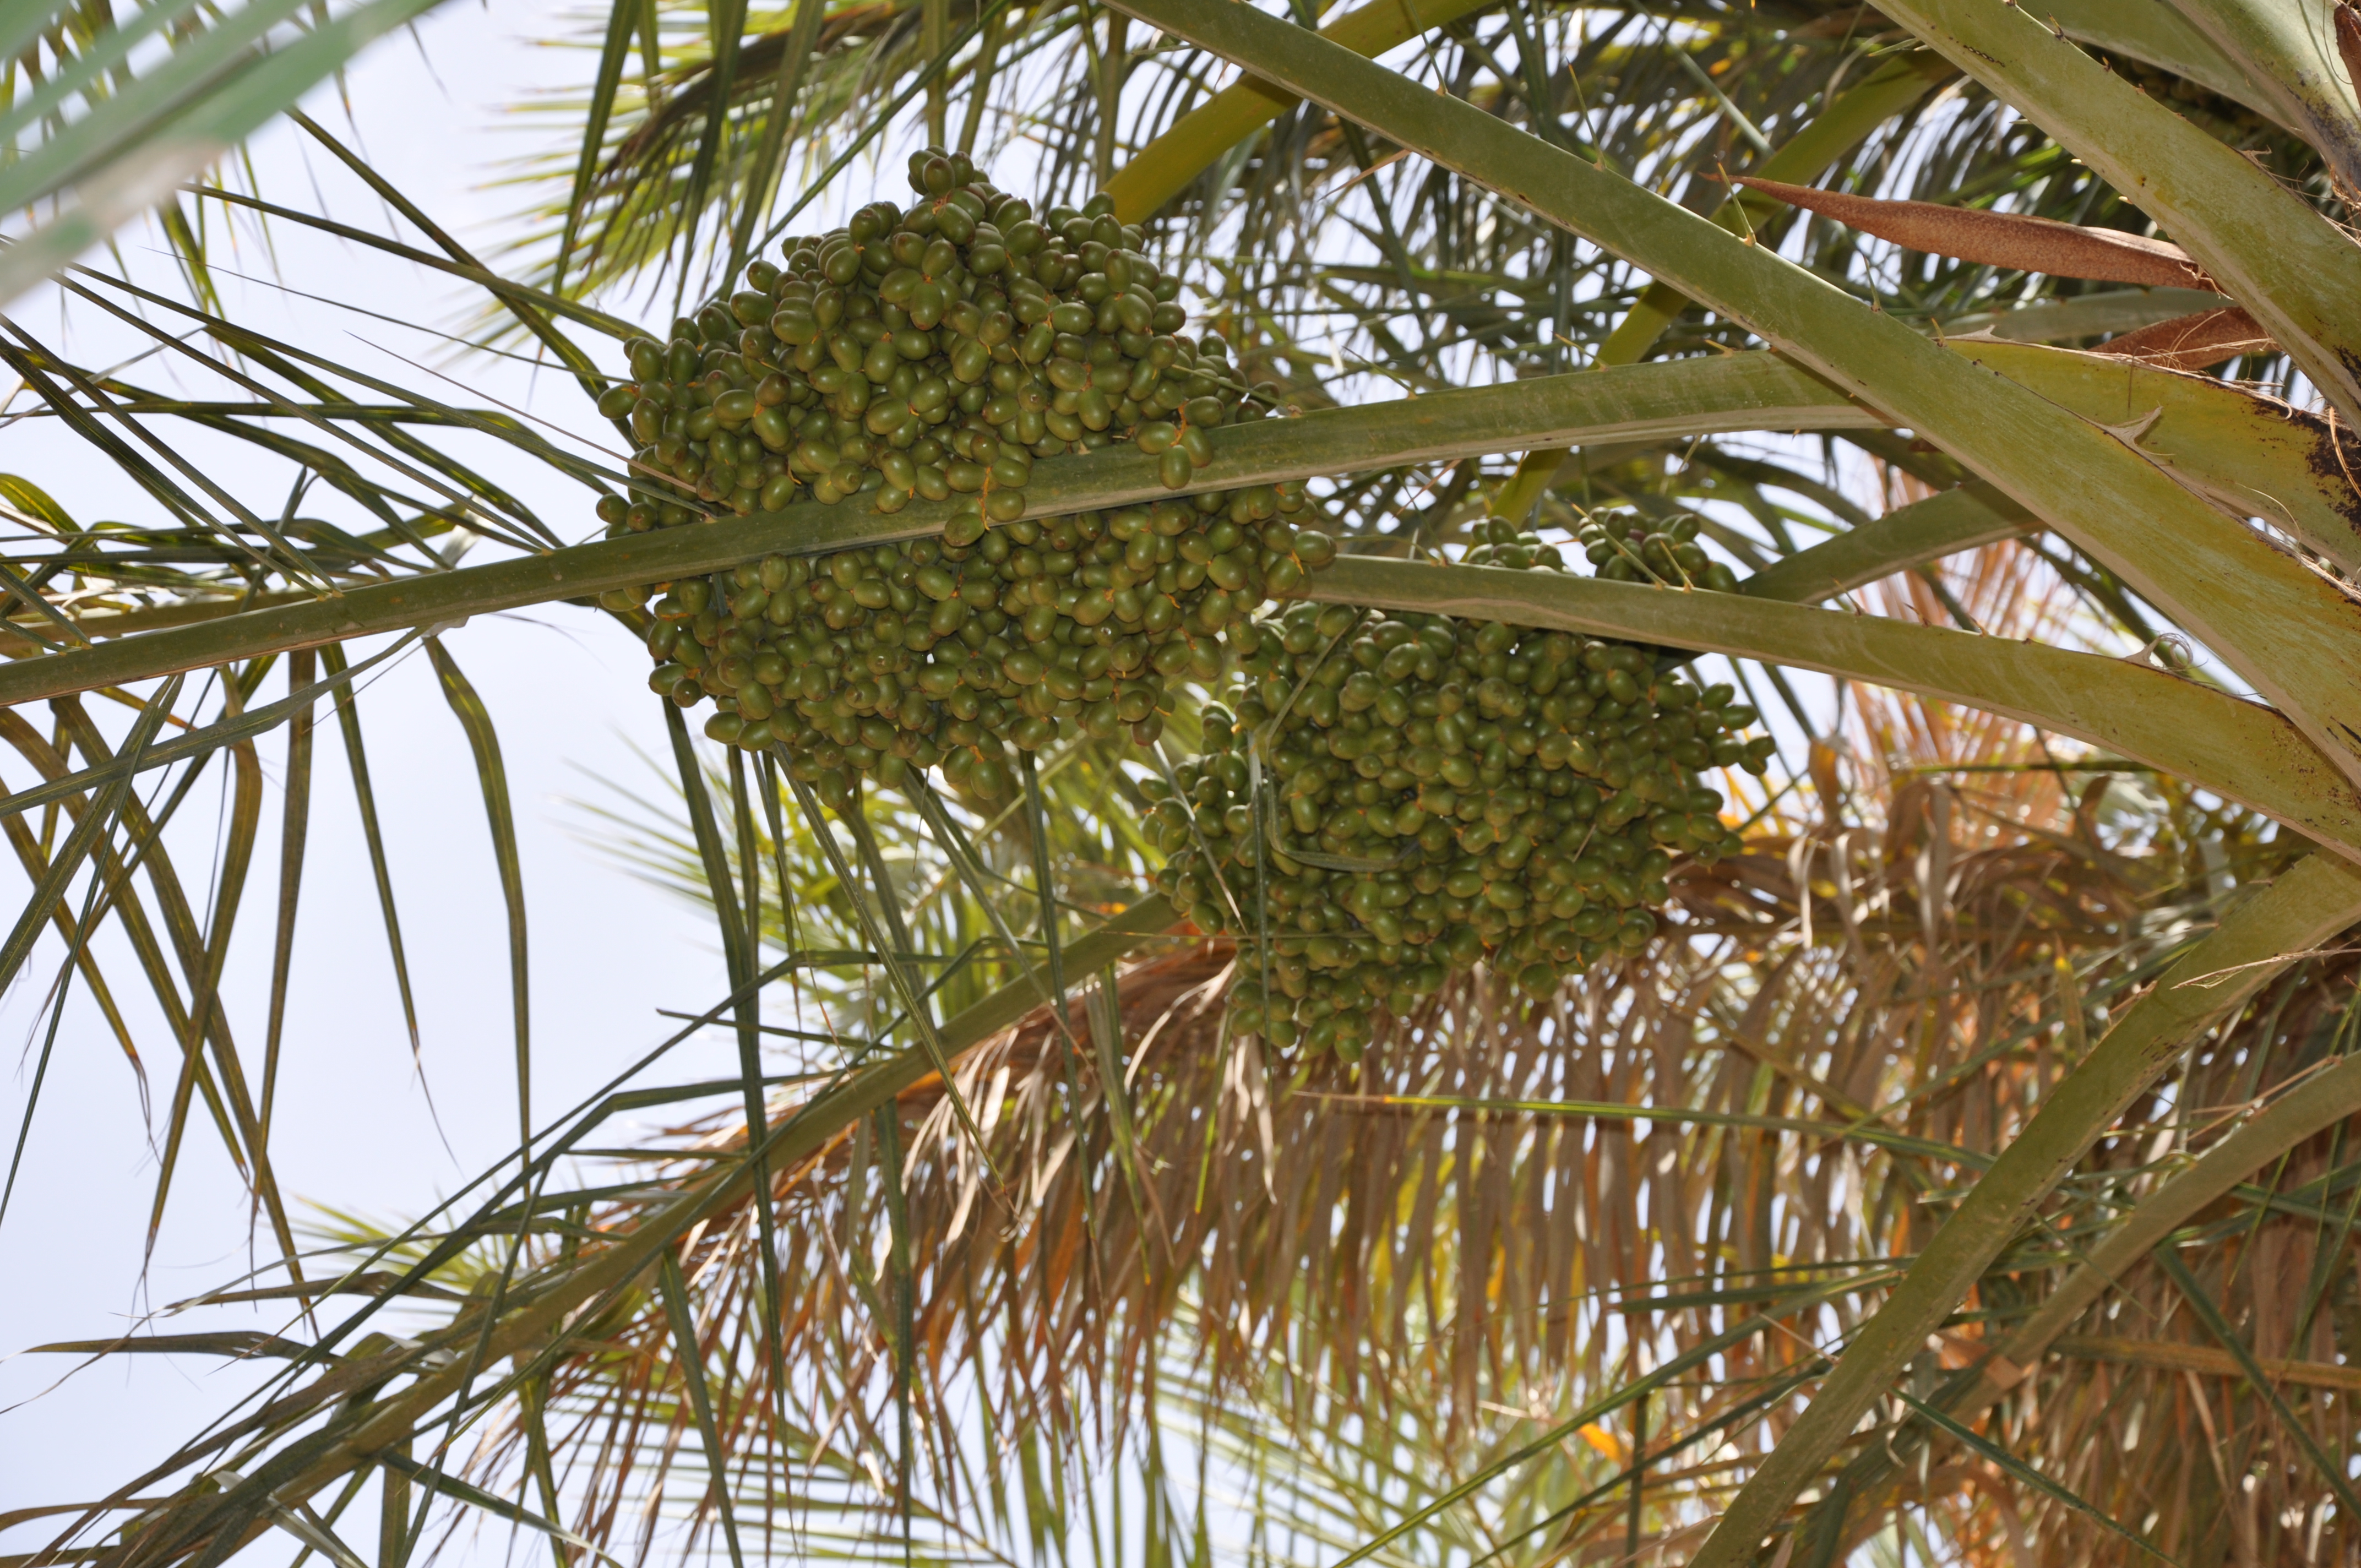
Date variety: bouisthami